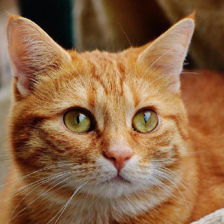
Label: animals